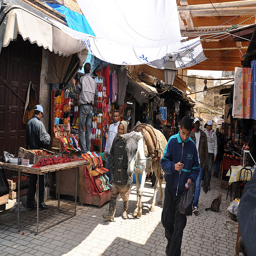
A group of people walking around markets with a horse.
A man carrying a donkey through a market with several people.
A great view of a street in the picture.

A group of people that are in a market.
A man checks his phone while walking through a market.